Spike Lee

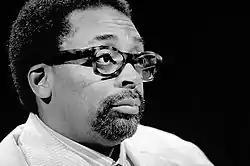
Lee circa 1990s

In 1985, Lee began work on his first feature film, "She's Gotta Have It". The black-and-white film concerns a young woman (played by Tracy Camilla Johns) who is seeing three men, and the feelings this arrangement provokes. The film was Lee's first feature-length film, and launched Lee's career. Lee wrote, directed, produced, starred and edited the film with a budget of $175,000, he shot the film in two weeks. When the film was released in 1986, it grossed over $7 million at the U.S. box office. "New York Times" film critic A.O. Scott wrote that the film "ushered in (along with Jim Jarmusch's "Stranger Than Paradise") the American independent film movement of the 1980s. It was also a groundbreaking film for African-American filmmakers and a welcome change in the representation of blacks in American cinema, depicting men and women of color not as pimps and whores, but as intelligent, upscale urbanites." He followed this with the musical drama "School Daze" (1988).